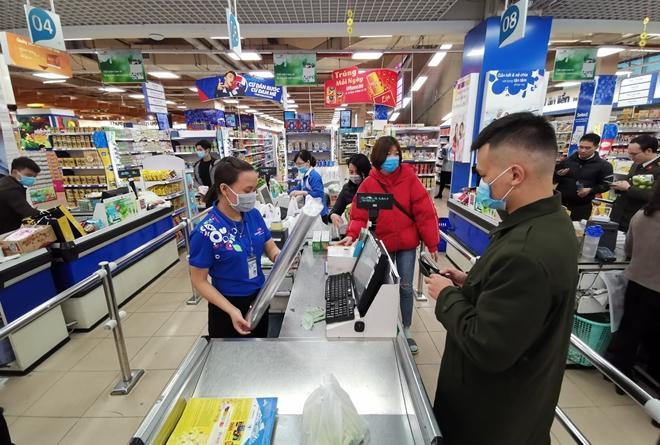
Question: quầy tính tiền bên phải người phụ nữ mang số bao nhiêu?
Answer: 4